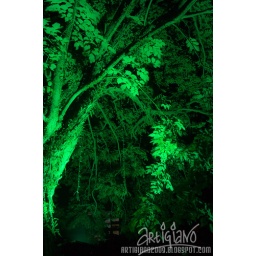
Huge tree lighten by a green spot light....8pm before a good dinner...